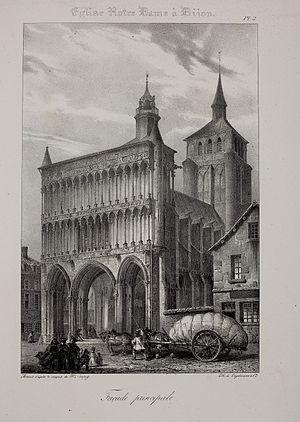
L’église Notre-Dame de Dijon, considérée comme un chef-d'œuvre d'architecture gothique du XIIIᵉ siècle, est située au cœur des 97 hectares du secteur sauvegardé de Dijon, inscrit depuis le 4 juillet 2015 au patrimoine mondial de l'UNESCO. Elle s'élève place Notre-Dame, à proximité du Palais des ducs et des États de Bourgogne et en face de la rue Musette. On estime que l'édifice actuel a été construit des années 1220 aux années 1250 environ.